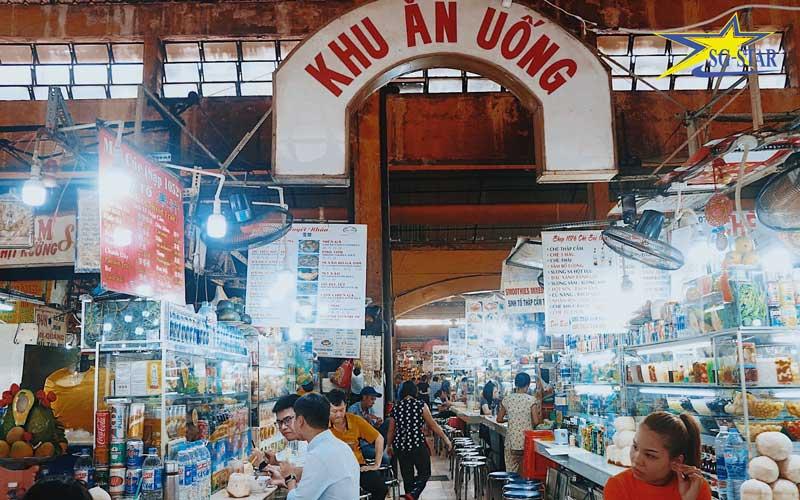
đây là khung cảnh của một khu ăn uống